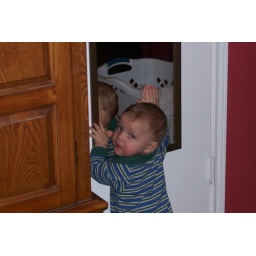
He crawled around Nana's bed to her mirror on the closet door.